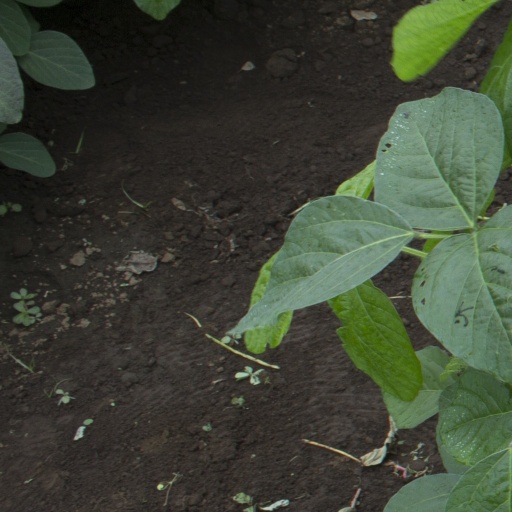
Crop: soybean